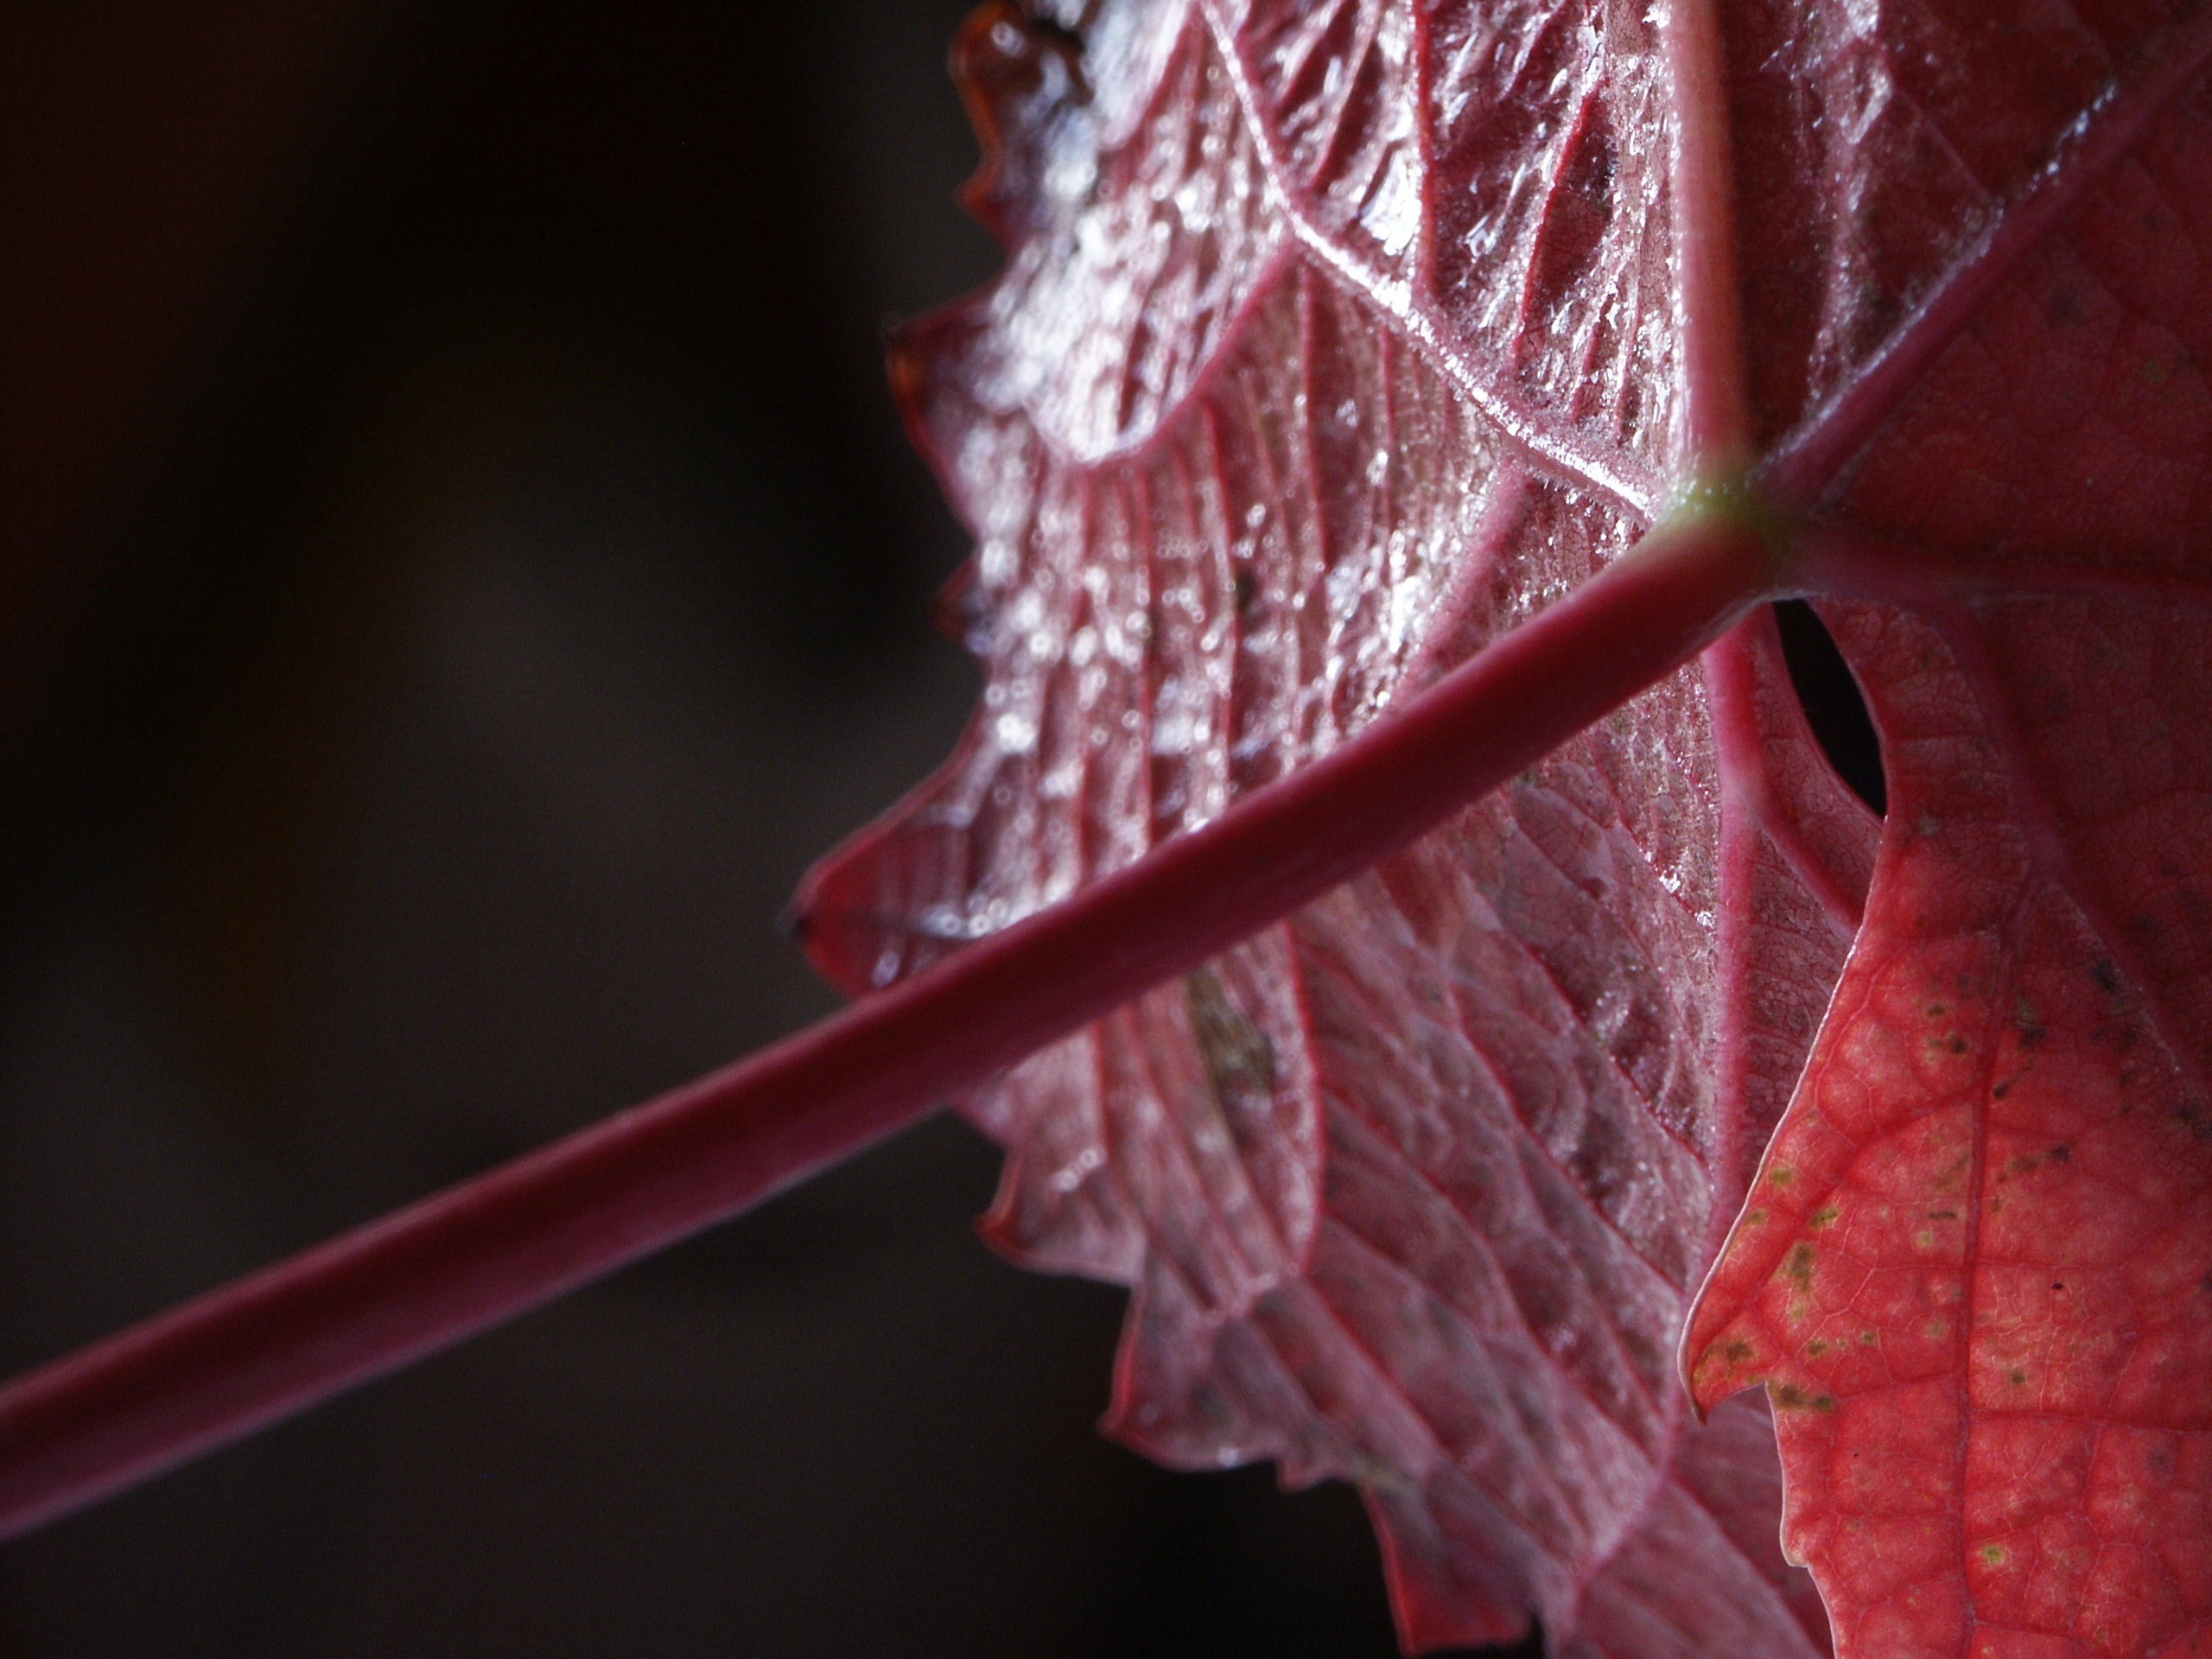
tree, branch, plant, vine, photography, leaf, flower, petal, red, color, autumn, pink, season, maple tree, maple leaf, close up, macro photography, plant stem